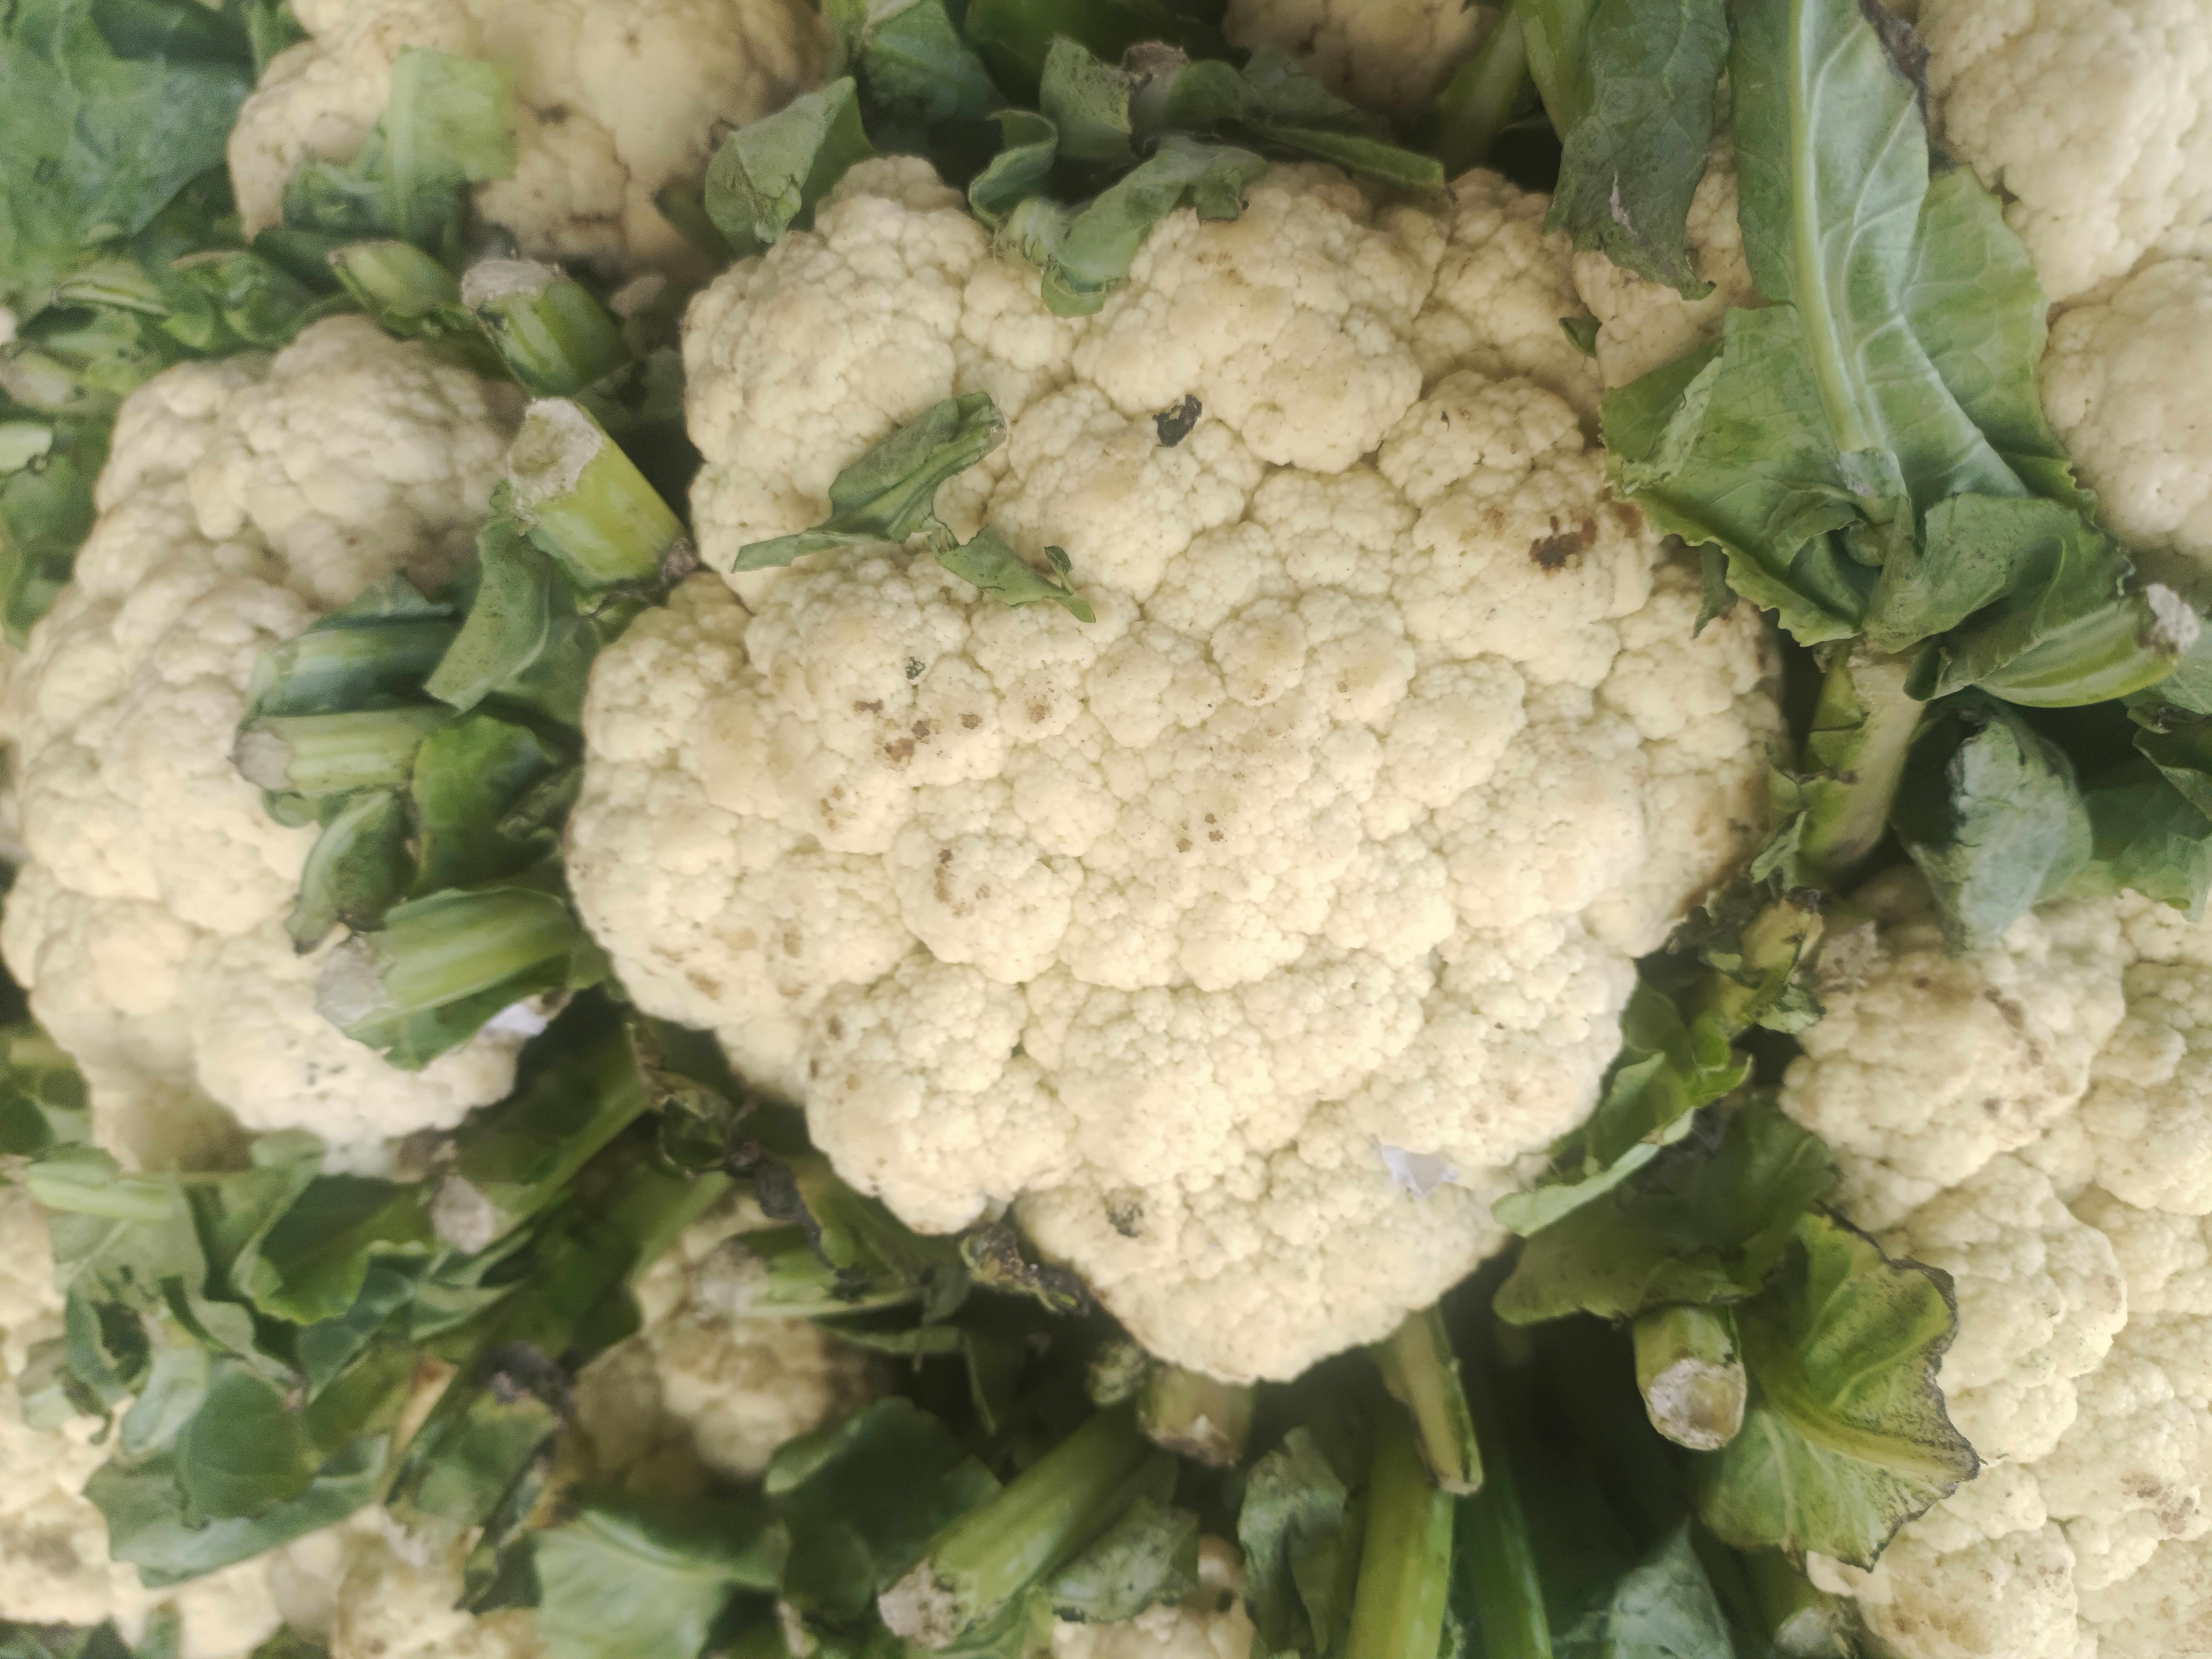
Label: Brassica oleracea